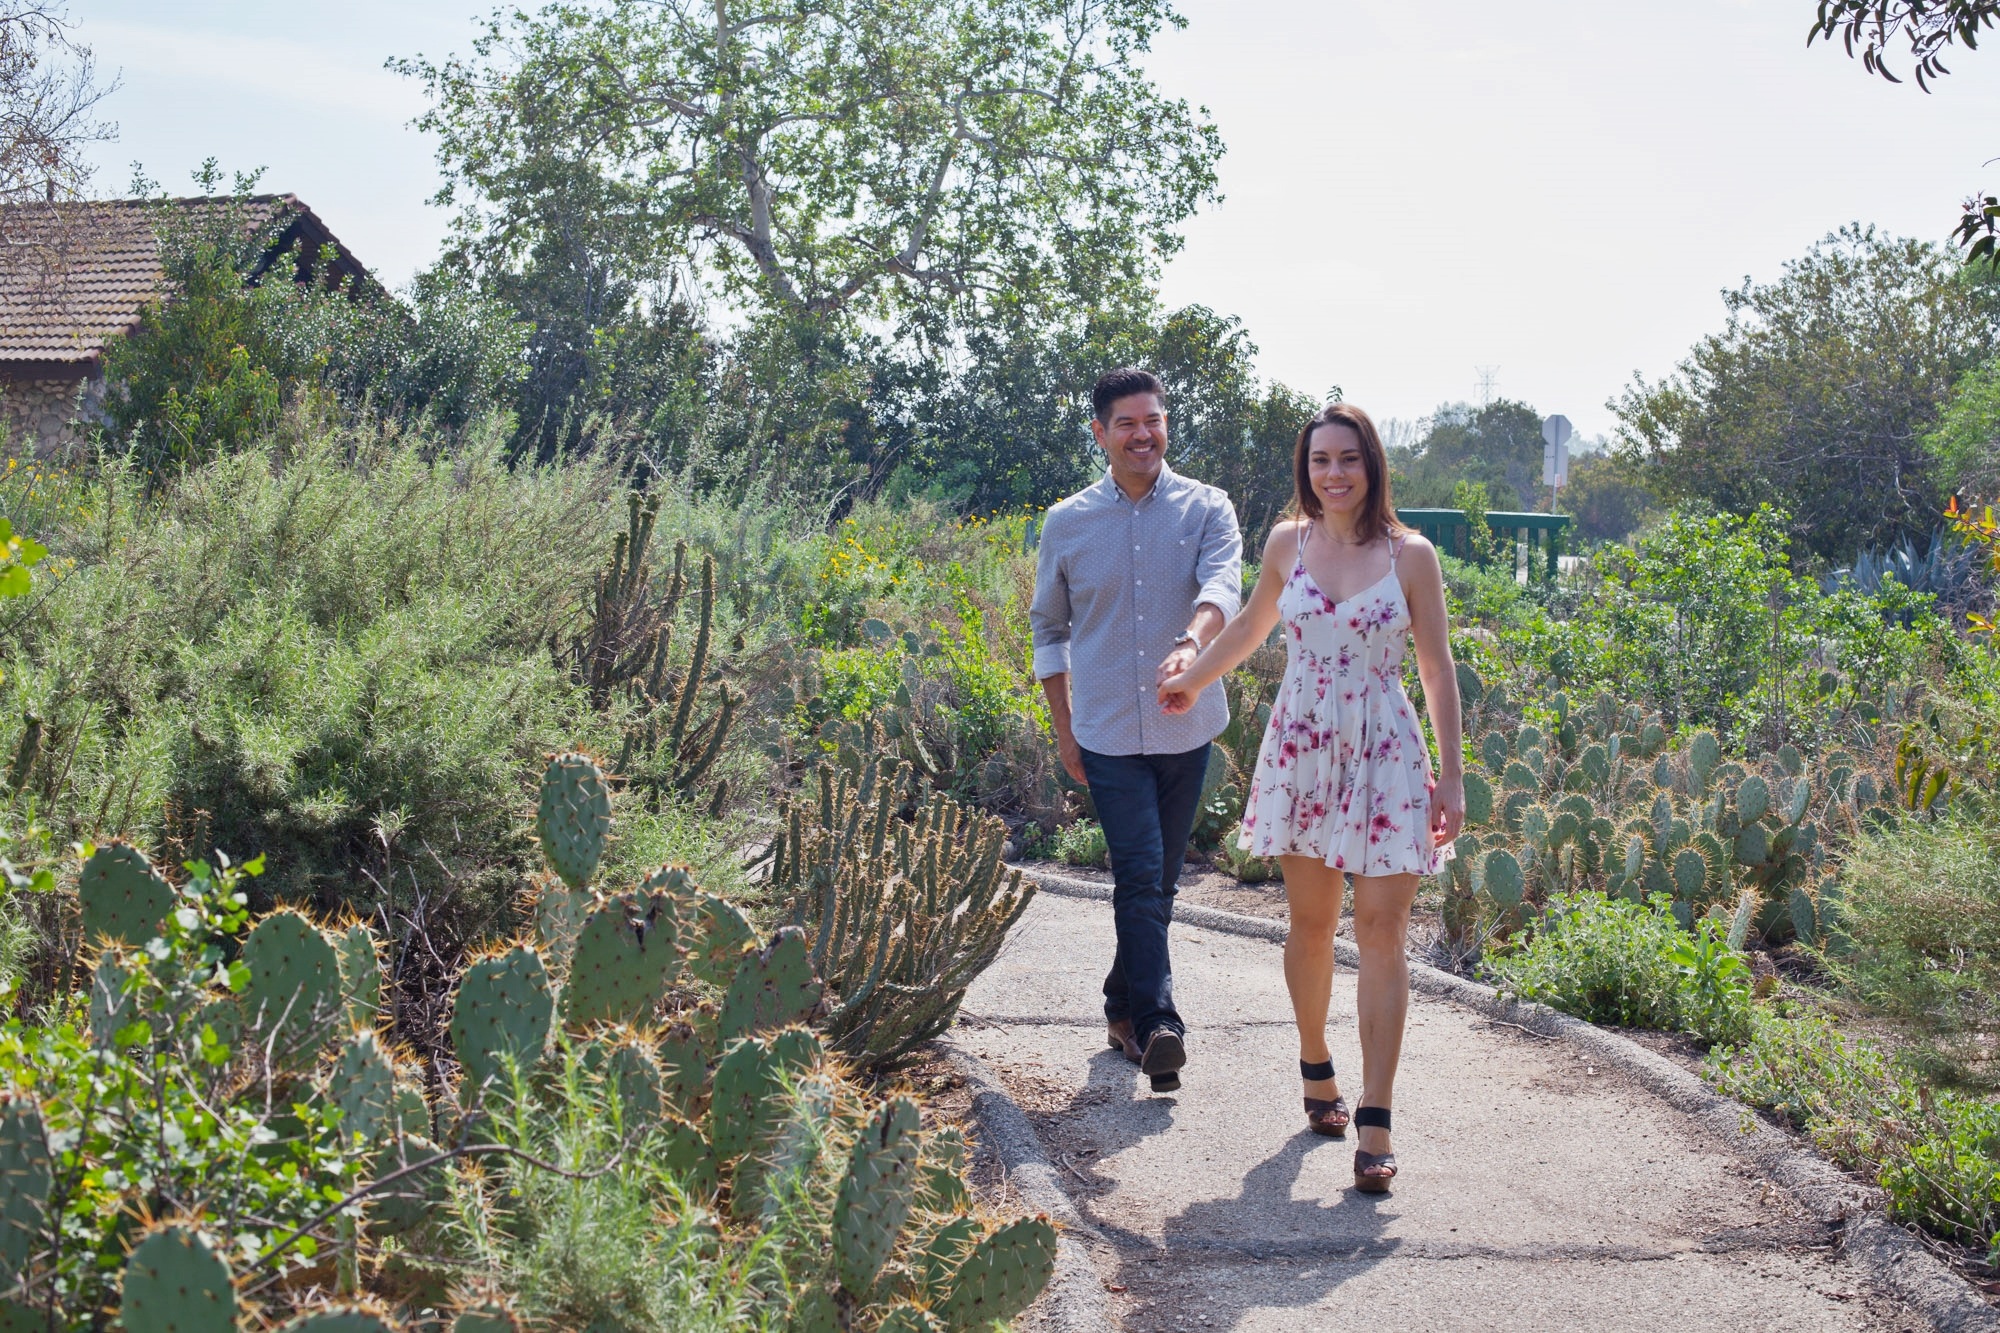
walking, people, trail, adventure, summer, vacation, love, couple, romance, romantic, garden, together, tourism, boyfriend, girlfriend, love couple, loving couple